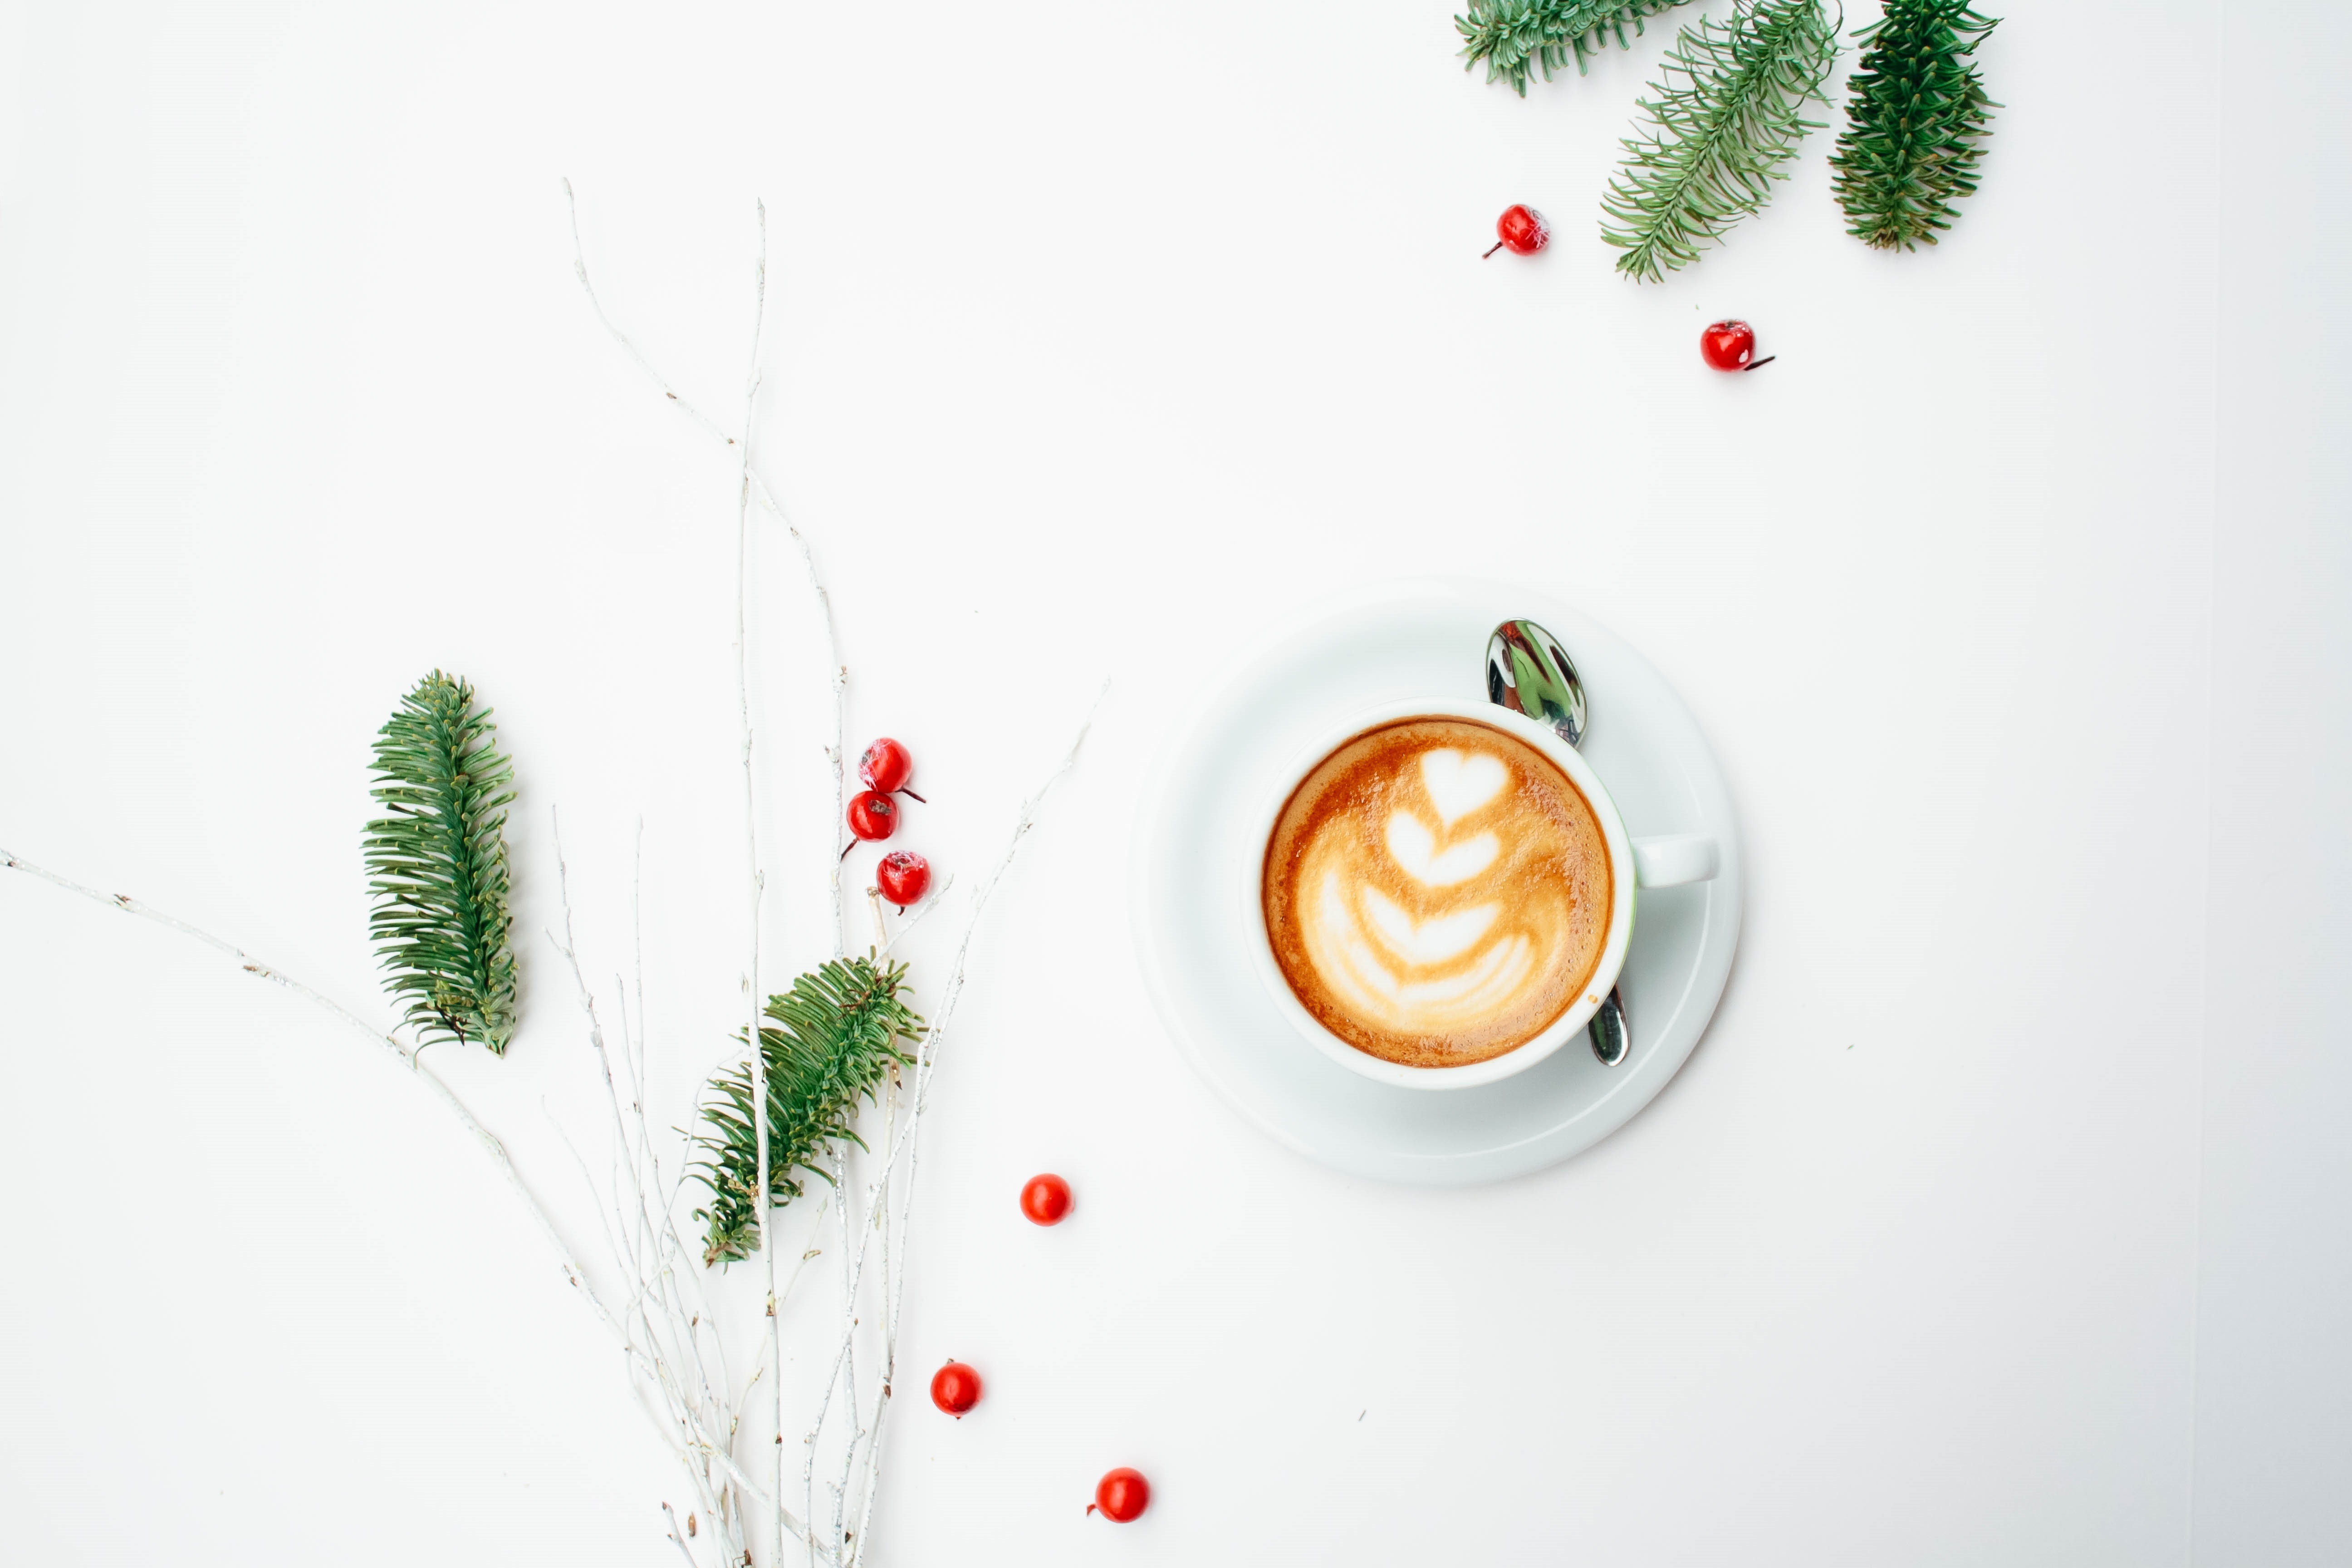
coffee, plant, fruit, berry, leaf, food, green, produce, christmas, festive, flatlay, land plant